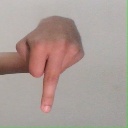
अक्षर: प